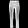
Label: Trouser